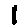
Label: 1